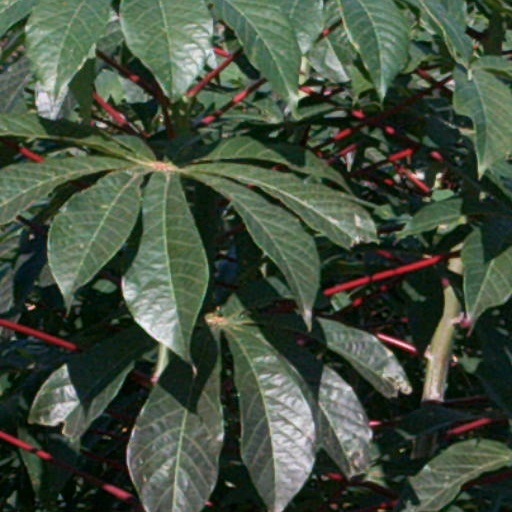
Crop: cassava